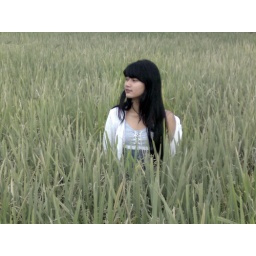
grass field (little bit hard to find it in indonesia). She looks goods in the middle of it^^